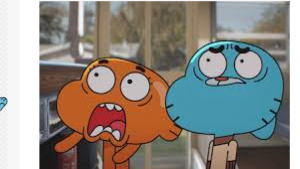
Portrait style: Cartoon Portrait